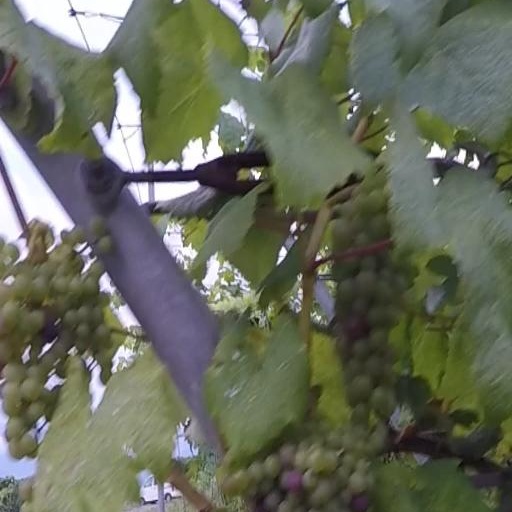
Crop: grape